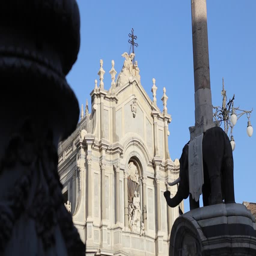
person shot with moon in the blue sky